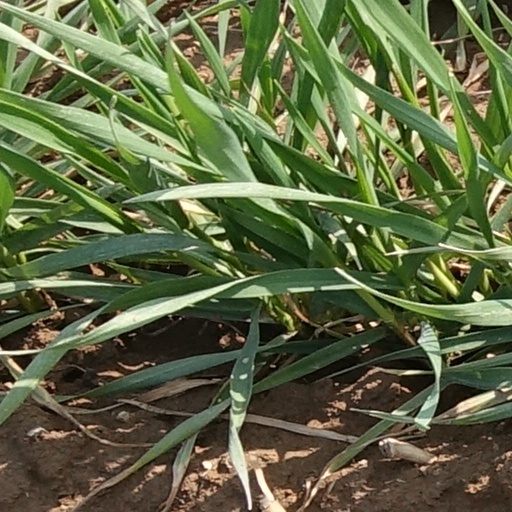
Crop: wheat